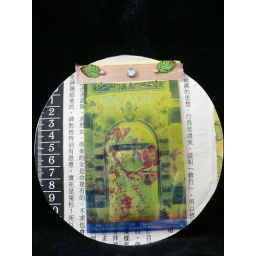
blue transparency from ArtChix over paper from Papayalicious, old asian paper